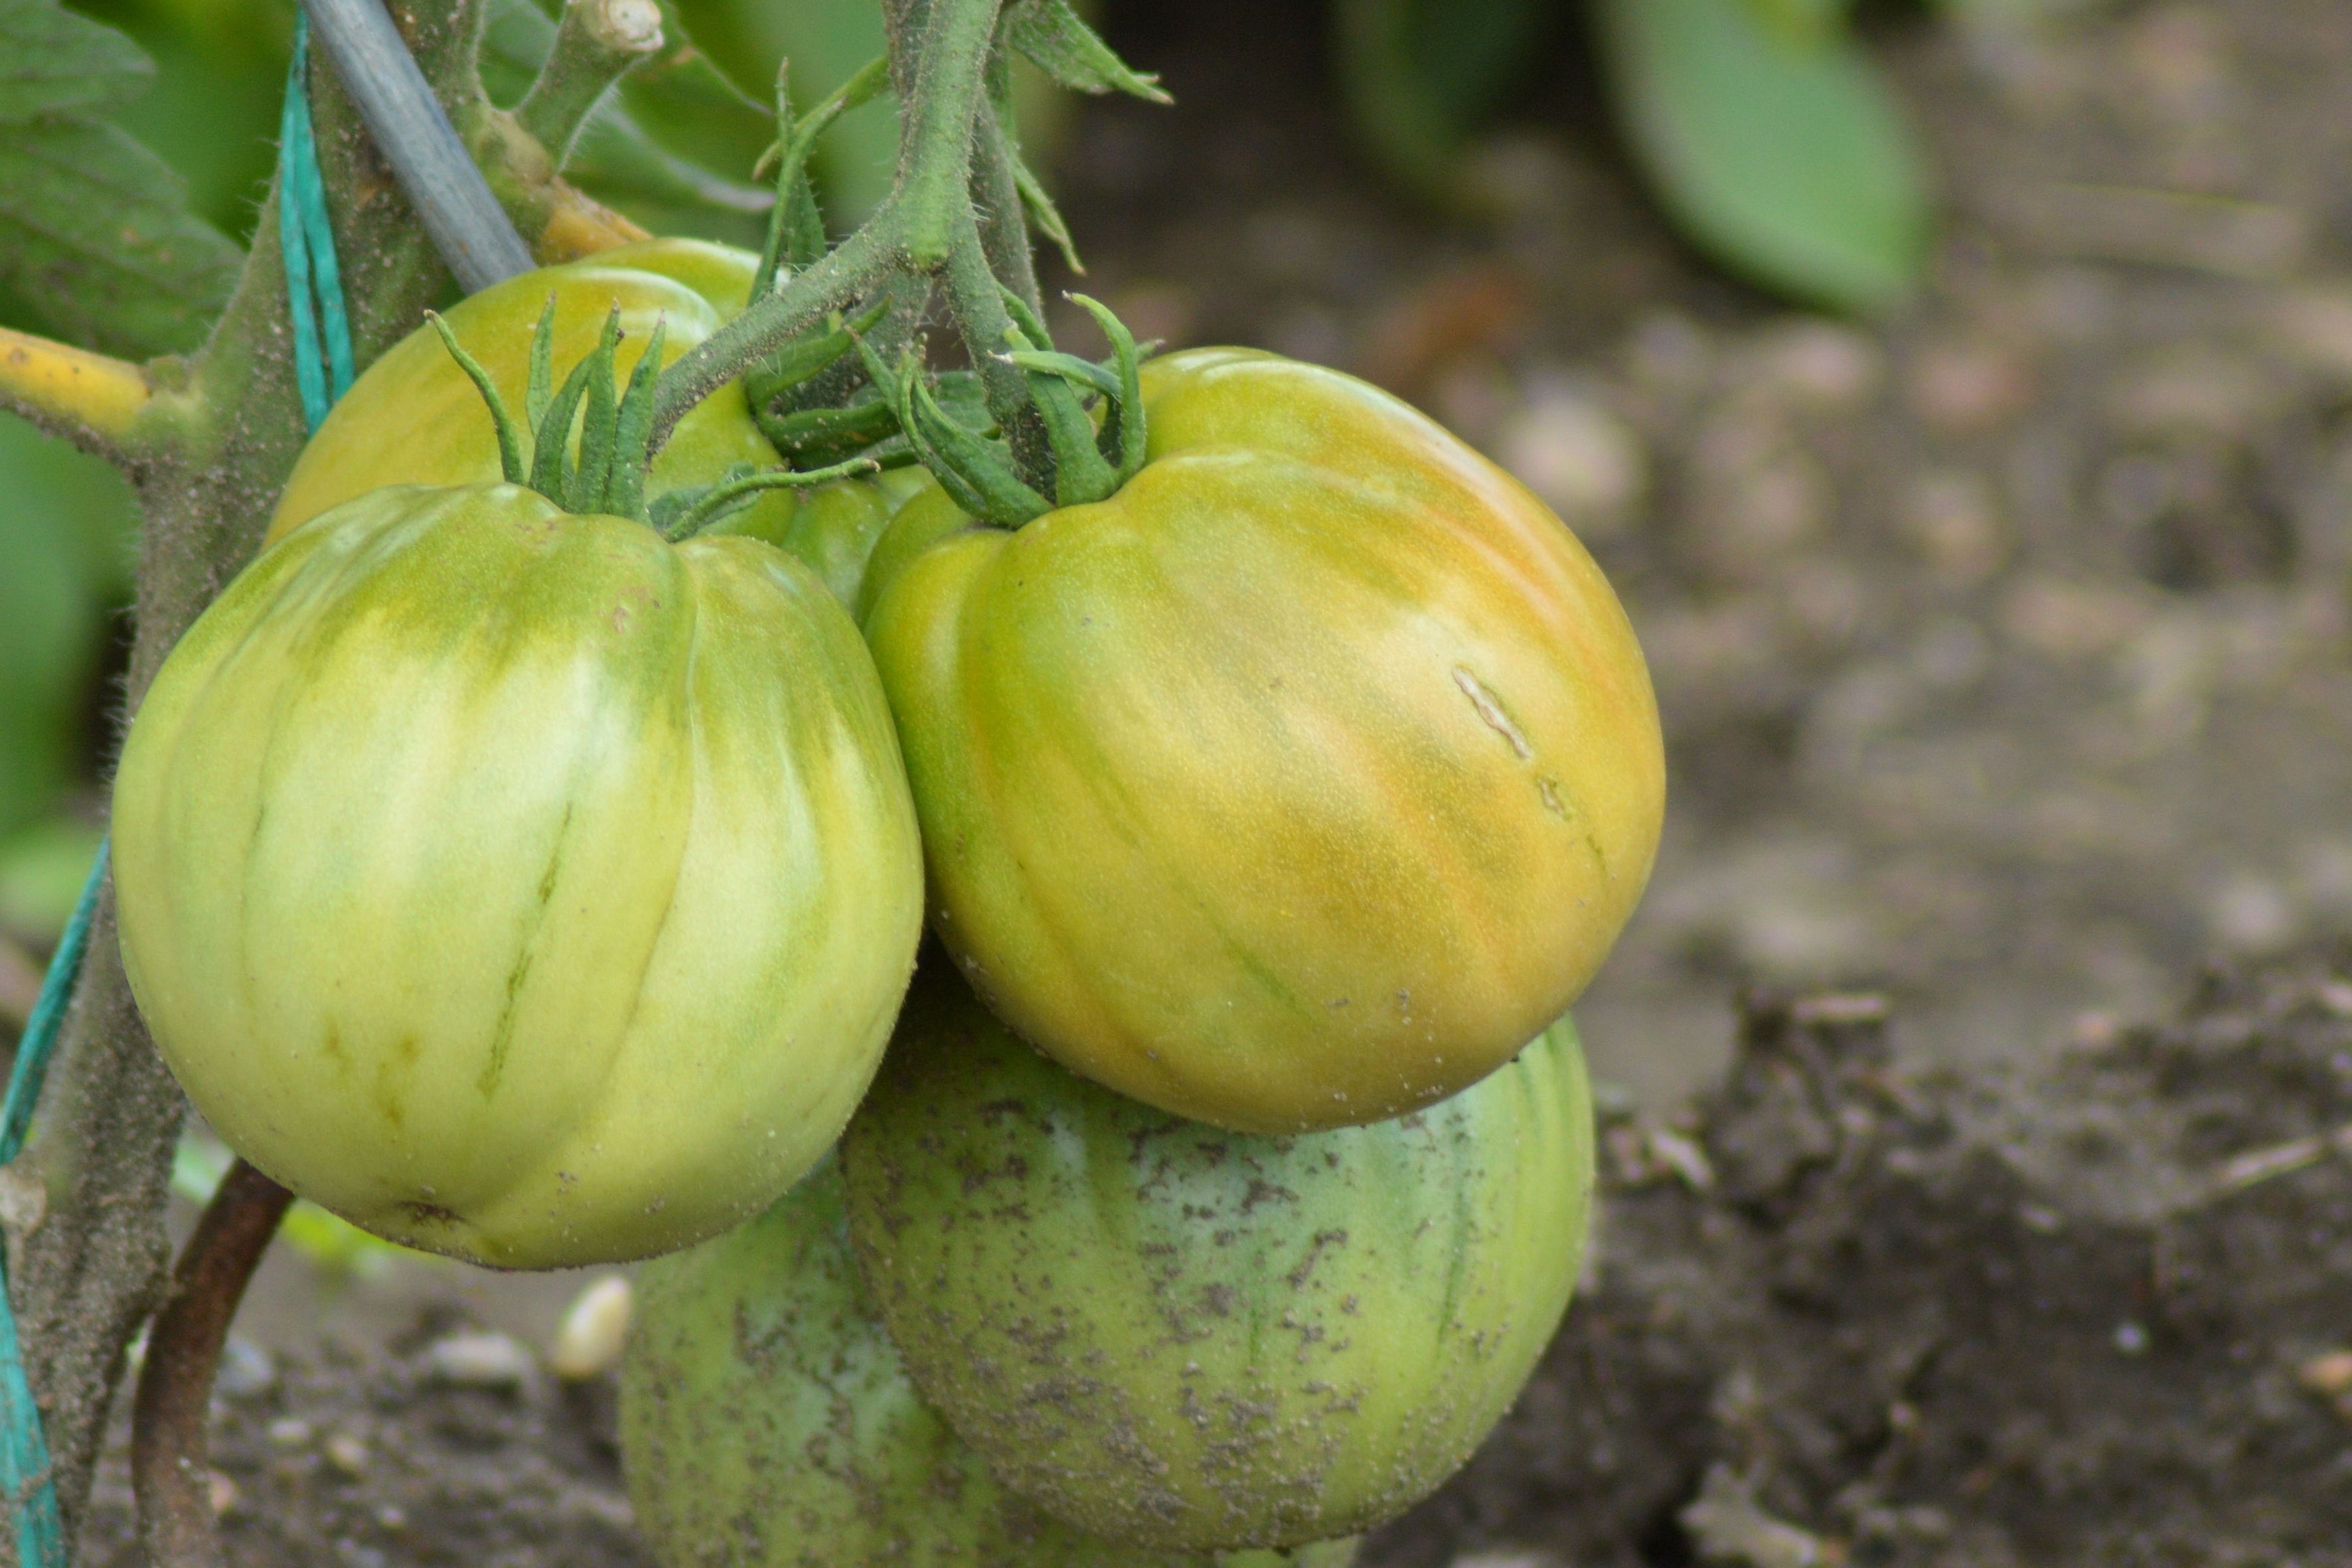
plant, fruit, flower, food, green, produce, vegetable, garden, gourd, tomato, vegetables, tomatoes, tomatillo, cucurbita, flowering plant, nachtschattengew chs, panicle, tomato shrub, bush tomatoes, winter squash, land plant